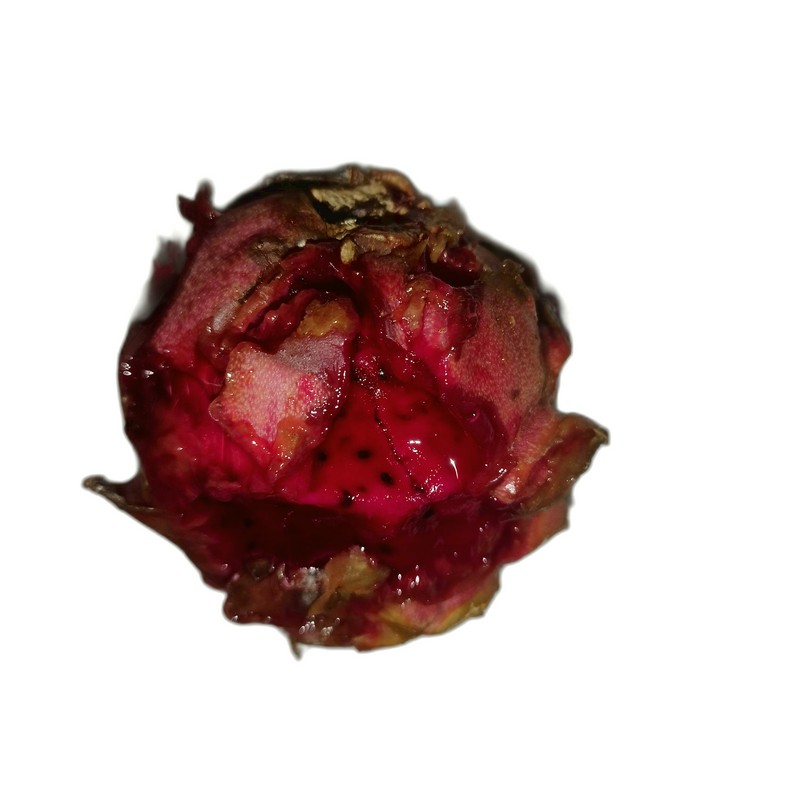
Label: Defect Dragon Fruit